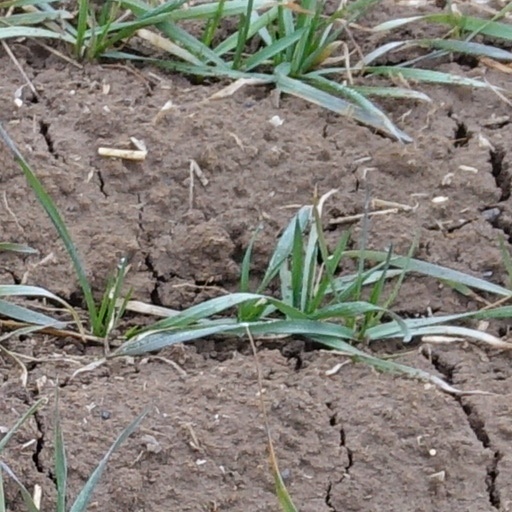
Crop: wheat